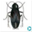
Label: cockroach